Royal High School, Edinburgh

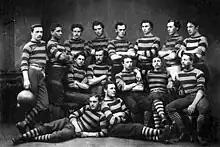
RHS rugby team of 1871

The Royal High School had many sporting clubs which have mainly been disbanded. The RHS Cricket Club was formed in 1861. The RHS Rugby Football Club was formed in 1868. The RHS Golf Club was formed in 1876. The RHS Athletic Club was formed in 1920. The RHS Bike Club was formed in 2011. These clubs were pioneered by former and attending pupils, who originally played their games together. Among the student founders of cricket and football at the school were Taverner Knott and Nat Watt, who undertook their labours with the encouragement of Thomson Whyte, reportedly the first master to take a serious interest in sport at the school. The sporting clubs were formally integrated into the school body when, in 1900, at the request of the club captains, two masters undertook the management of cricket and rugby.